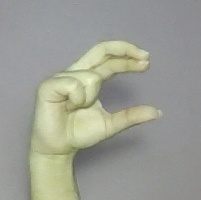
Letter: thal